Agriculture in Florida

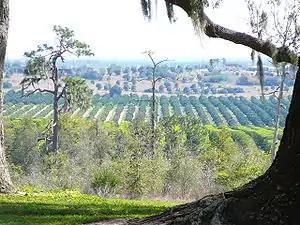
Citrus groves in Florida seen from the Bok Tower Gardens in 2008

Although citrus cultivation began there in the 1500s, commercial scale production was only attempted in the 1920s. At first this went badly due to severe pest and disease epidemics, which were themselves due to poor understanding of the local climate and terrain. During World War II, American soldiers rejected vitamin C-packed lemon crystals because of their unappetizing taste. Thus the US government searched for a food that would fulfill the nutritional needs of the soldiers, have a desirable taste, and prevent diseases such as scurvy. The US federal government and the Florida Department of Citrus worked with a group of scientists to develop a product superior to the canned orange juice available in the 1940s. The result was frozen concentrated orange juice; this was not until three years after the war had ended.